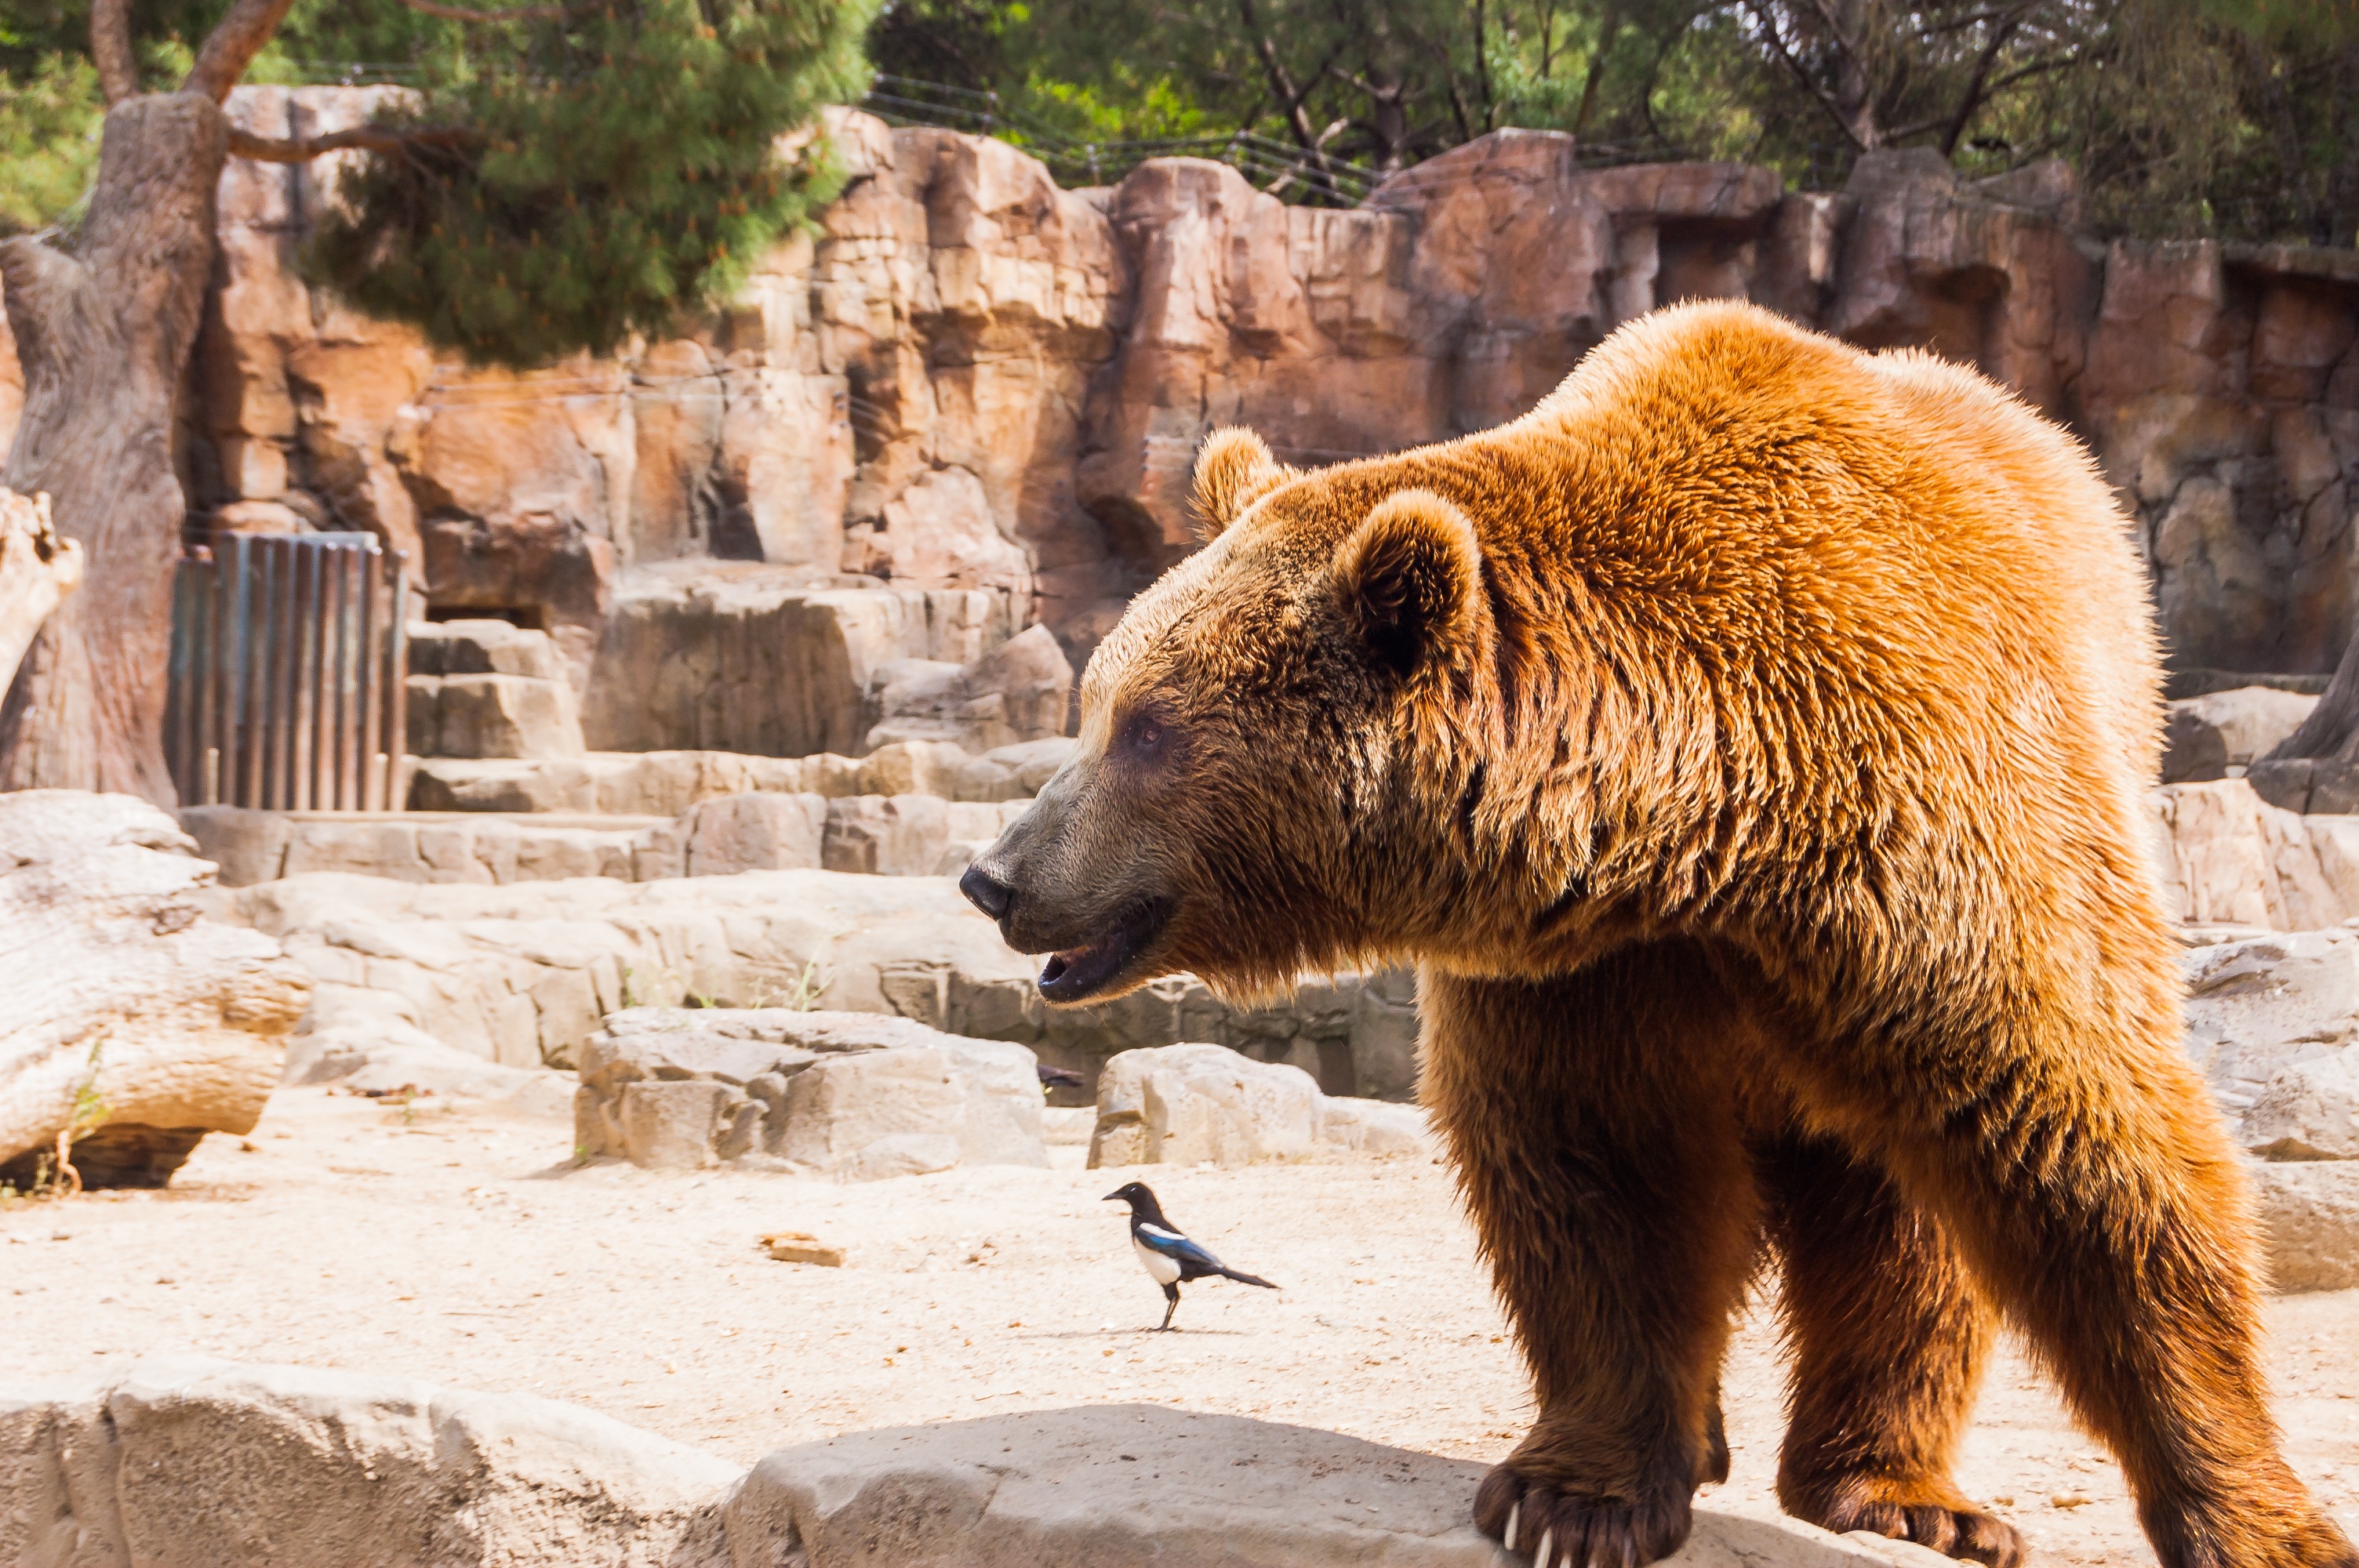
nature, bird, animal, bear, wildlife, zoo, mammal, fauna, brown bear, vertebrate, animal world, grizzly bear, pardo, plantigrade